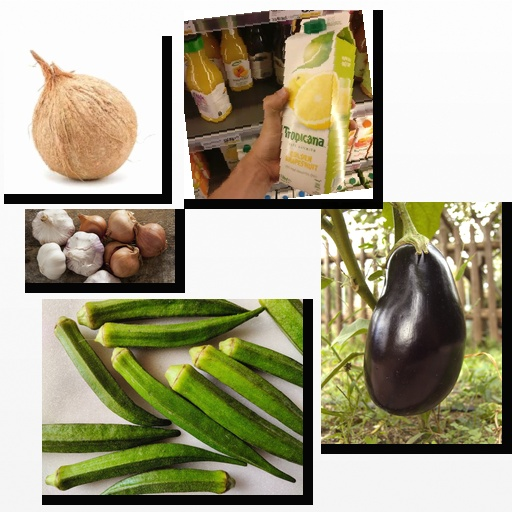
Food items: eggplant, golden_grapefruit_juice, okra, onion, coconut